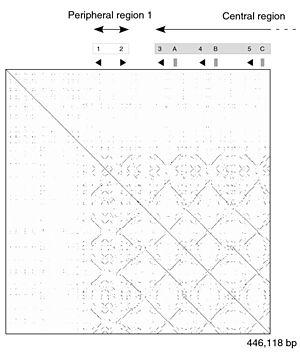
Les protéines urinaires majeures, également connues sous le nom d’α2u-globulines sont une sous-famille de protéines que l'on trouve en abondance dans l'urine et d'autres sécrétions de nombreux animaux. Elles fournissent quelques informations permettant l'identification de l'animal producteur, après avoir été repérées par l'organe voméro-nasal de l'animal récepteur. Elles appartiennent à une grande famille de protéines appelées lipocalines. Elles sont codées par un groupe de gènes, situés côte à côte sur un seul tronçon d'ADN, qui varie grandement selon les espèces: d'au moins 21 gènes fonctionnels chez la souris à aucun chez l'homme. Ces protéines ont une forme caractéristique de gant, comprenant une poche de liaison du ligand spécifique qui accueille de petits produits chimiques organiques spécifiques.